Corby

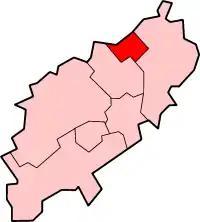
Borough of Corby

It is recorded in 1851 that the accent spoken in the northern parts of Northamptonshire would be more recognisable as a "West Country dialect". Scottish migration to Corby has created a unique population in the borough. The link with Scotland is a strong feature of the area: according to the 2001 Census, there were 10,063 Scottish-born in the Corby Urban Area – 18.9% of the population. A further 1.3 per cent were born in Northern Ireland. It has been estimated that a further third of the population are Scottish or of Scottish descent.